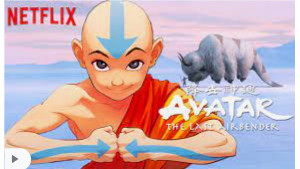
Portrait style: Cartoon Portrait